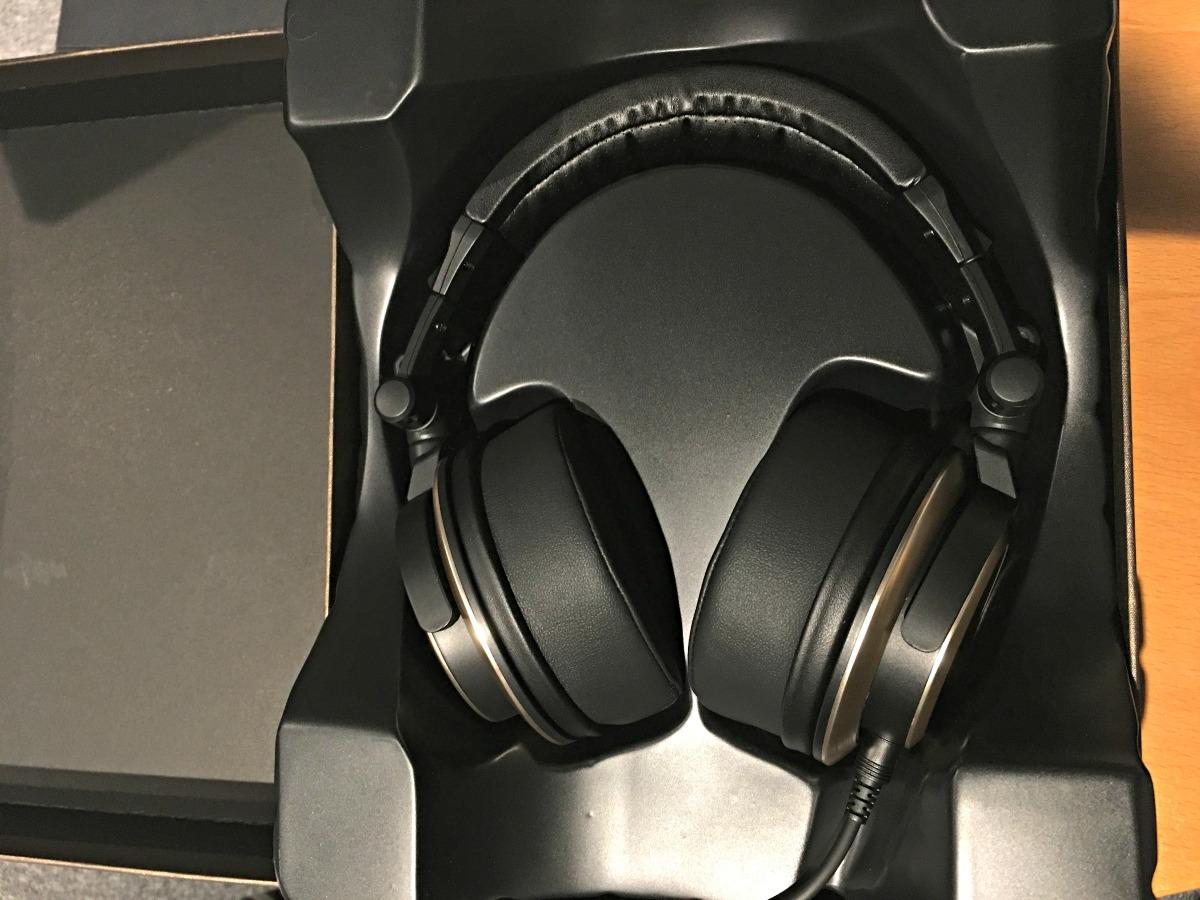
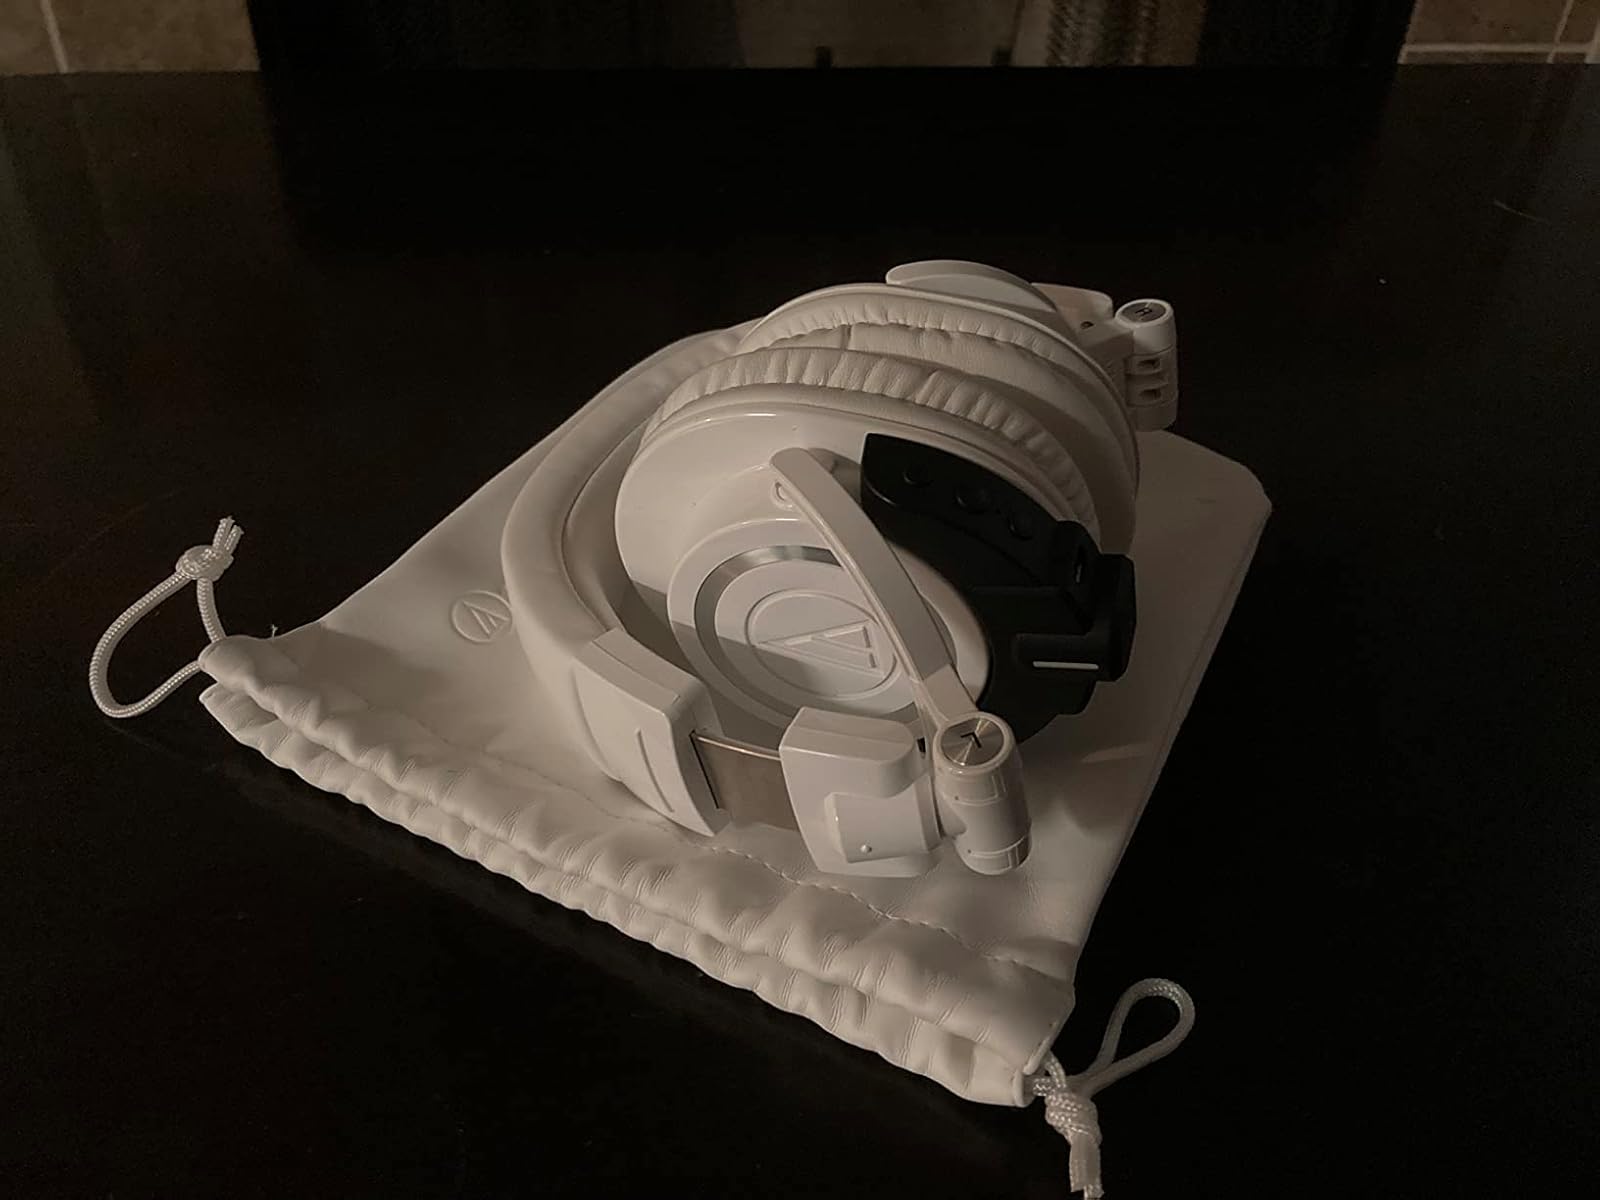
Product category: headphones
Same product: no